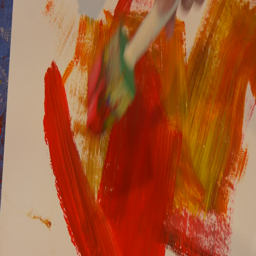
paint in kindergarten sitting on a floor